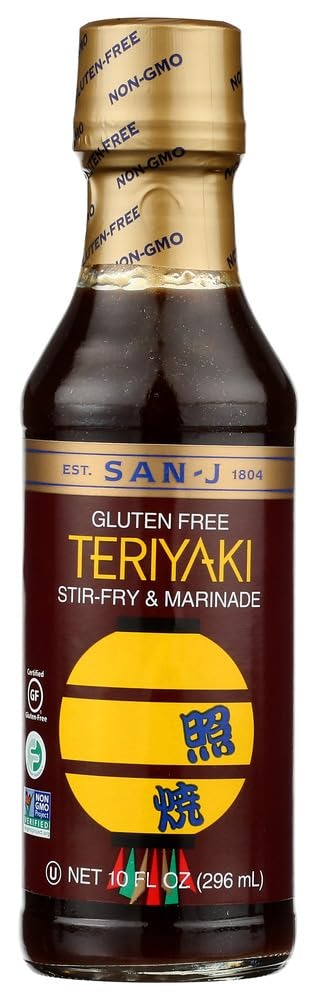
Item Name: San-J Teriyaki Cooking Sauce, 10 Ounce (Pack of 6)
Product Description: Save on San-J 6X 10 Oz Teriyaki Cooking Sauce <Br><Br>The New Mildly Sweet Flavor And Certified Gluten Free Formula Makes This Sauce Versatile Enough To Use As A Marinade Or For Stir-Frys And Fried Rice. Marinating And Seasoning Meats, Fish And Vegetables Is A Snap With San-J Teriyaki Sauce. : Kosher<Br><Br>(Note: This Product Description Is Informational Only. Always Check The Actual Product Label In Your Possession For The Most Accurate Ingredient Information Before Use. For Any Health Or Dietary Related Matter Always Consult Your Doctor Before Use.)
Value: 60.0
Unit: Fl Oz

Price: 4.825